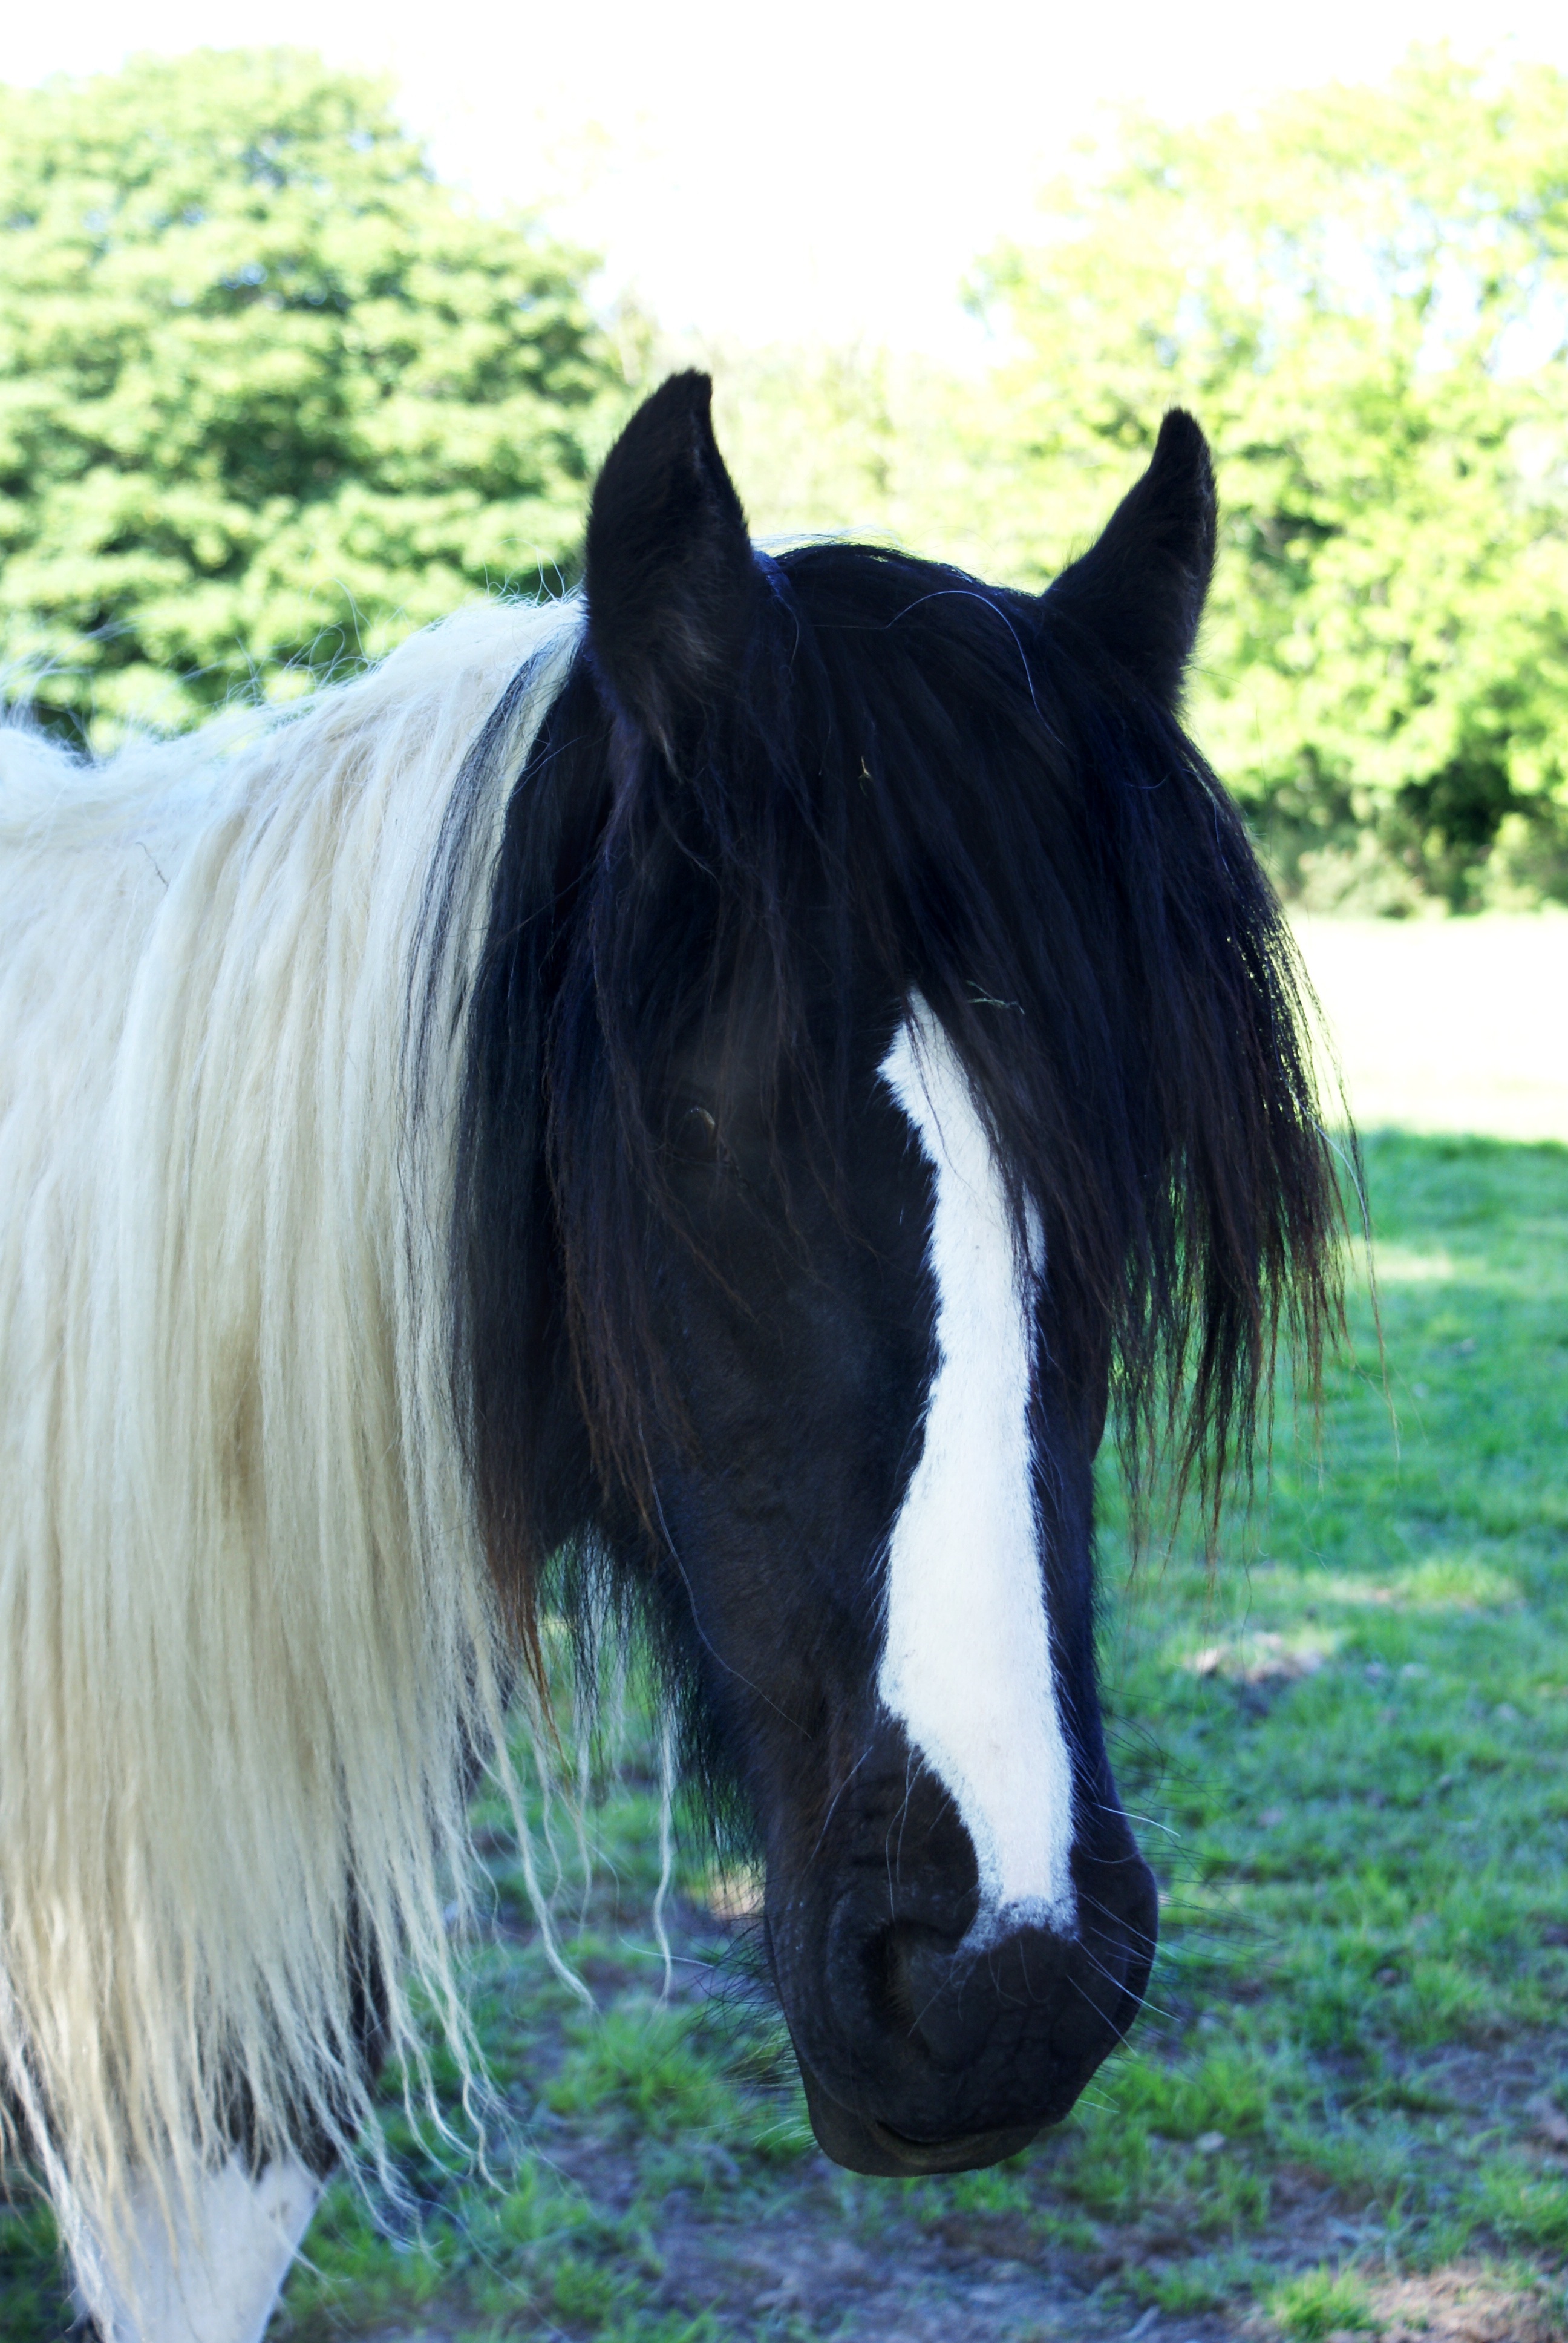
hair, animal, pasture, horse, mammal, stallion, mane, cob, equestrian, equine, pony, head, vertebrate, mare, stables, piebald, cart horse, horse like mammal, mustang horse